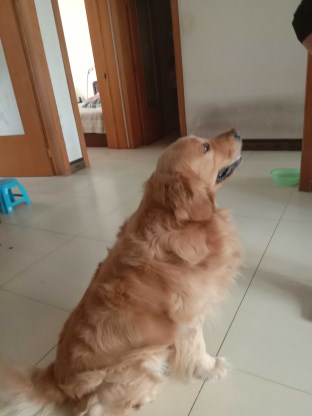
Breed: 5355-n000126-golden_retriever